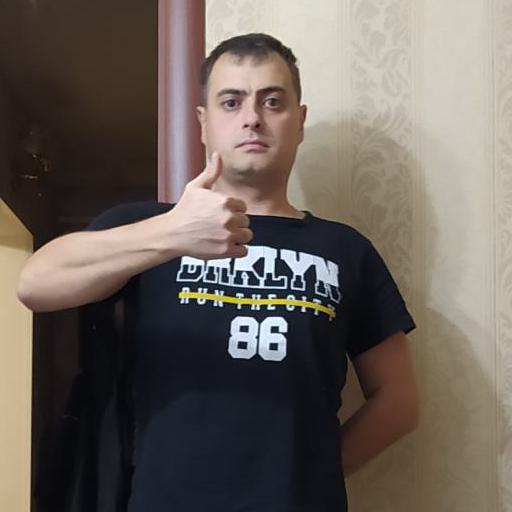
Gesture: like